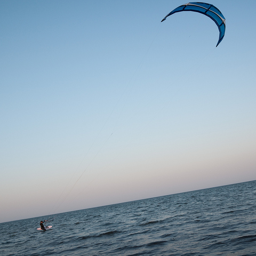
a man who is para sailing on the ocean
A person on a surf board in the ocean using a sail.
A man kiteboarding over a crystal blue ocean.
Someone kite surfing on choppy waters against a blue sky
A person parasurfing on the ocean against a blue sky.